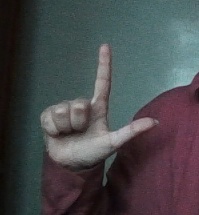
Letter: laam